Sansevieria

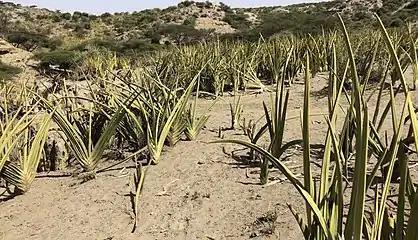
"Sansevieria ehrenbergii" in habitat.

Sansevieria is a historically recognized genus of flowering plants, native to Africa, notably Madagascar, and southern Asia, now included in the genus Dracaena on the basis of molecular phylogenetic studies. Common names for the 70 or so species formerly placed in the genus include mother-in-law's tongue, devil's tongue, jinn's tongue, bow string hemp, snake plant and snake tongue. In the APG III classification system, "Dracaena" is placed in the family Asparagaceae, subfamily Nolinoideae (formerly the family Ruscaceae). It has also been placed in the former family Dracaenaceae.